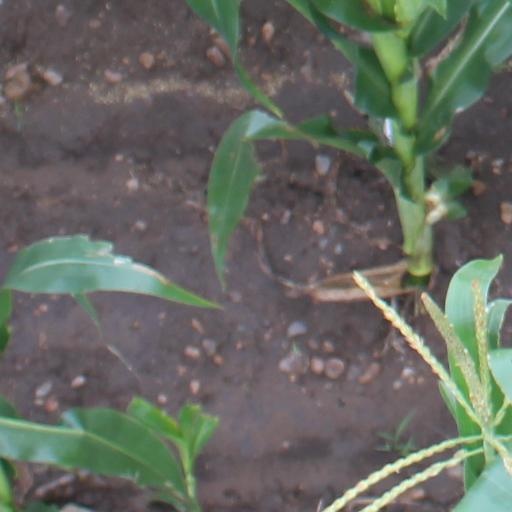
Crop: maize; corn